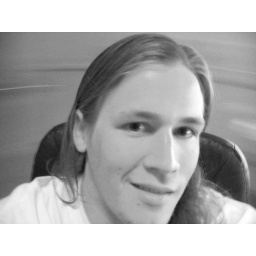
Spinning in a computer chair for a self portrait = craziness....bad idea, so fun...but...man...what a bad idea.